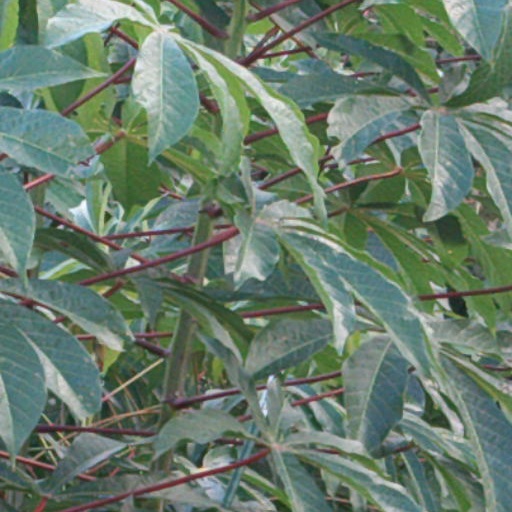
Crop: cassava